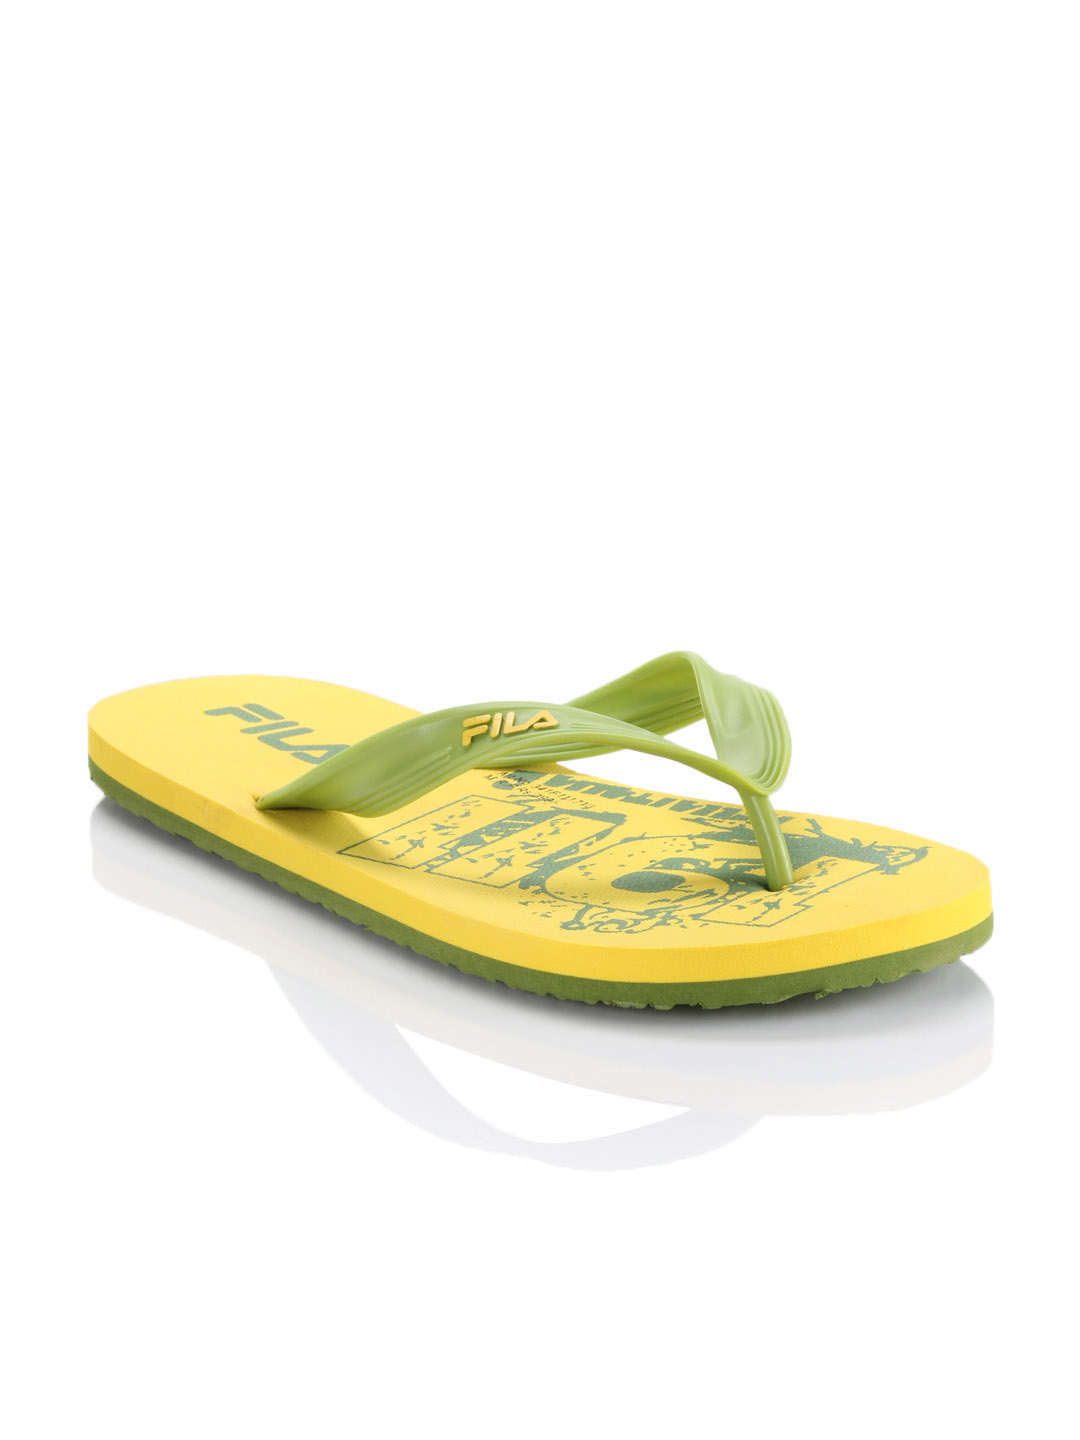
Fila Men Summer Fun Flip Flops
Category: Footwear / Flip Flops / Flip Flops
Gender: Men
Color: Yellow
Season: Summer 2012
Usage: Casual